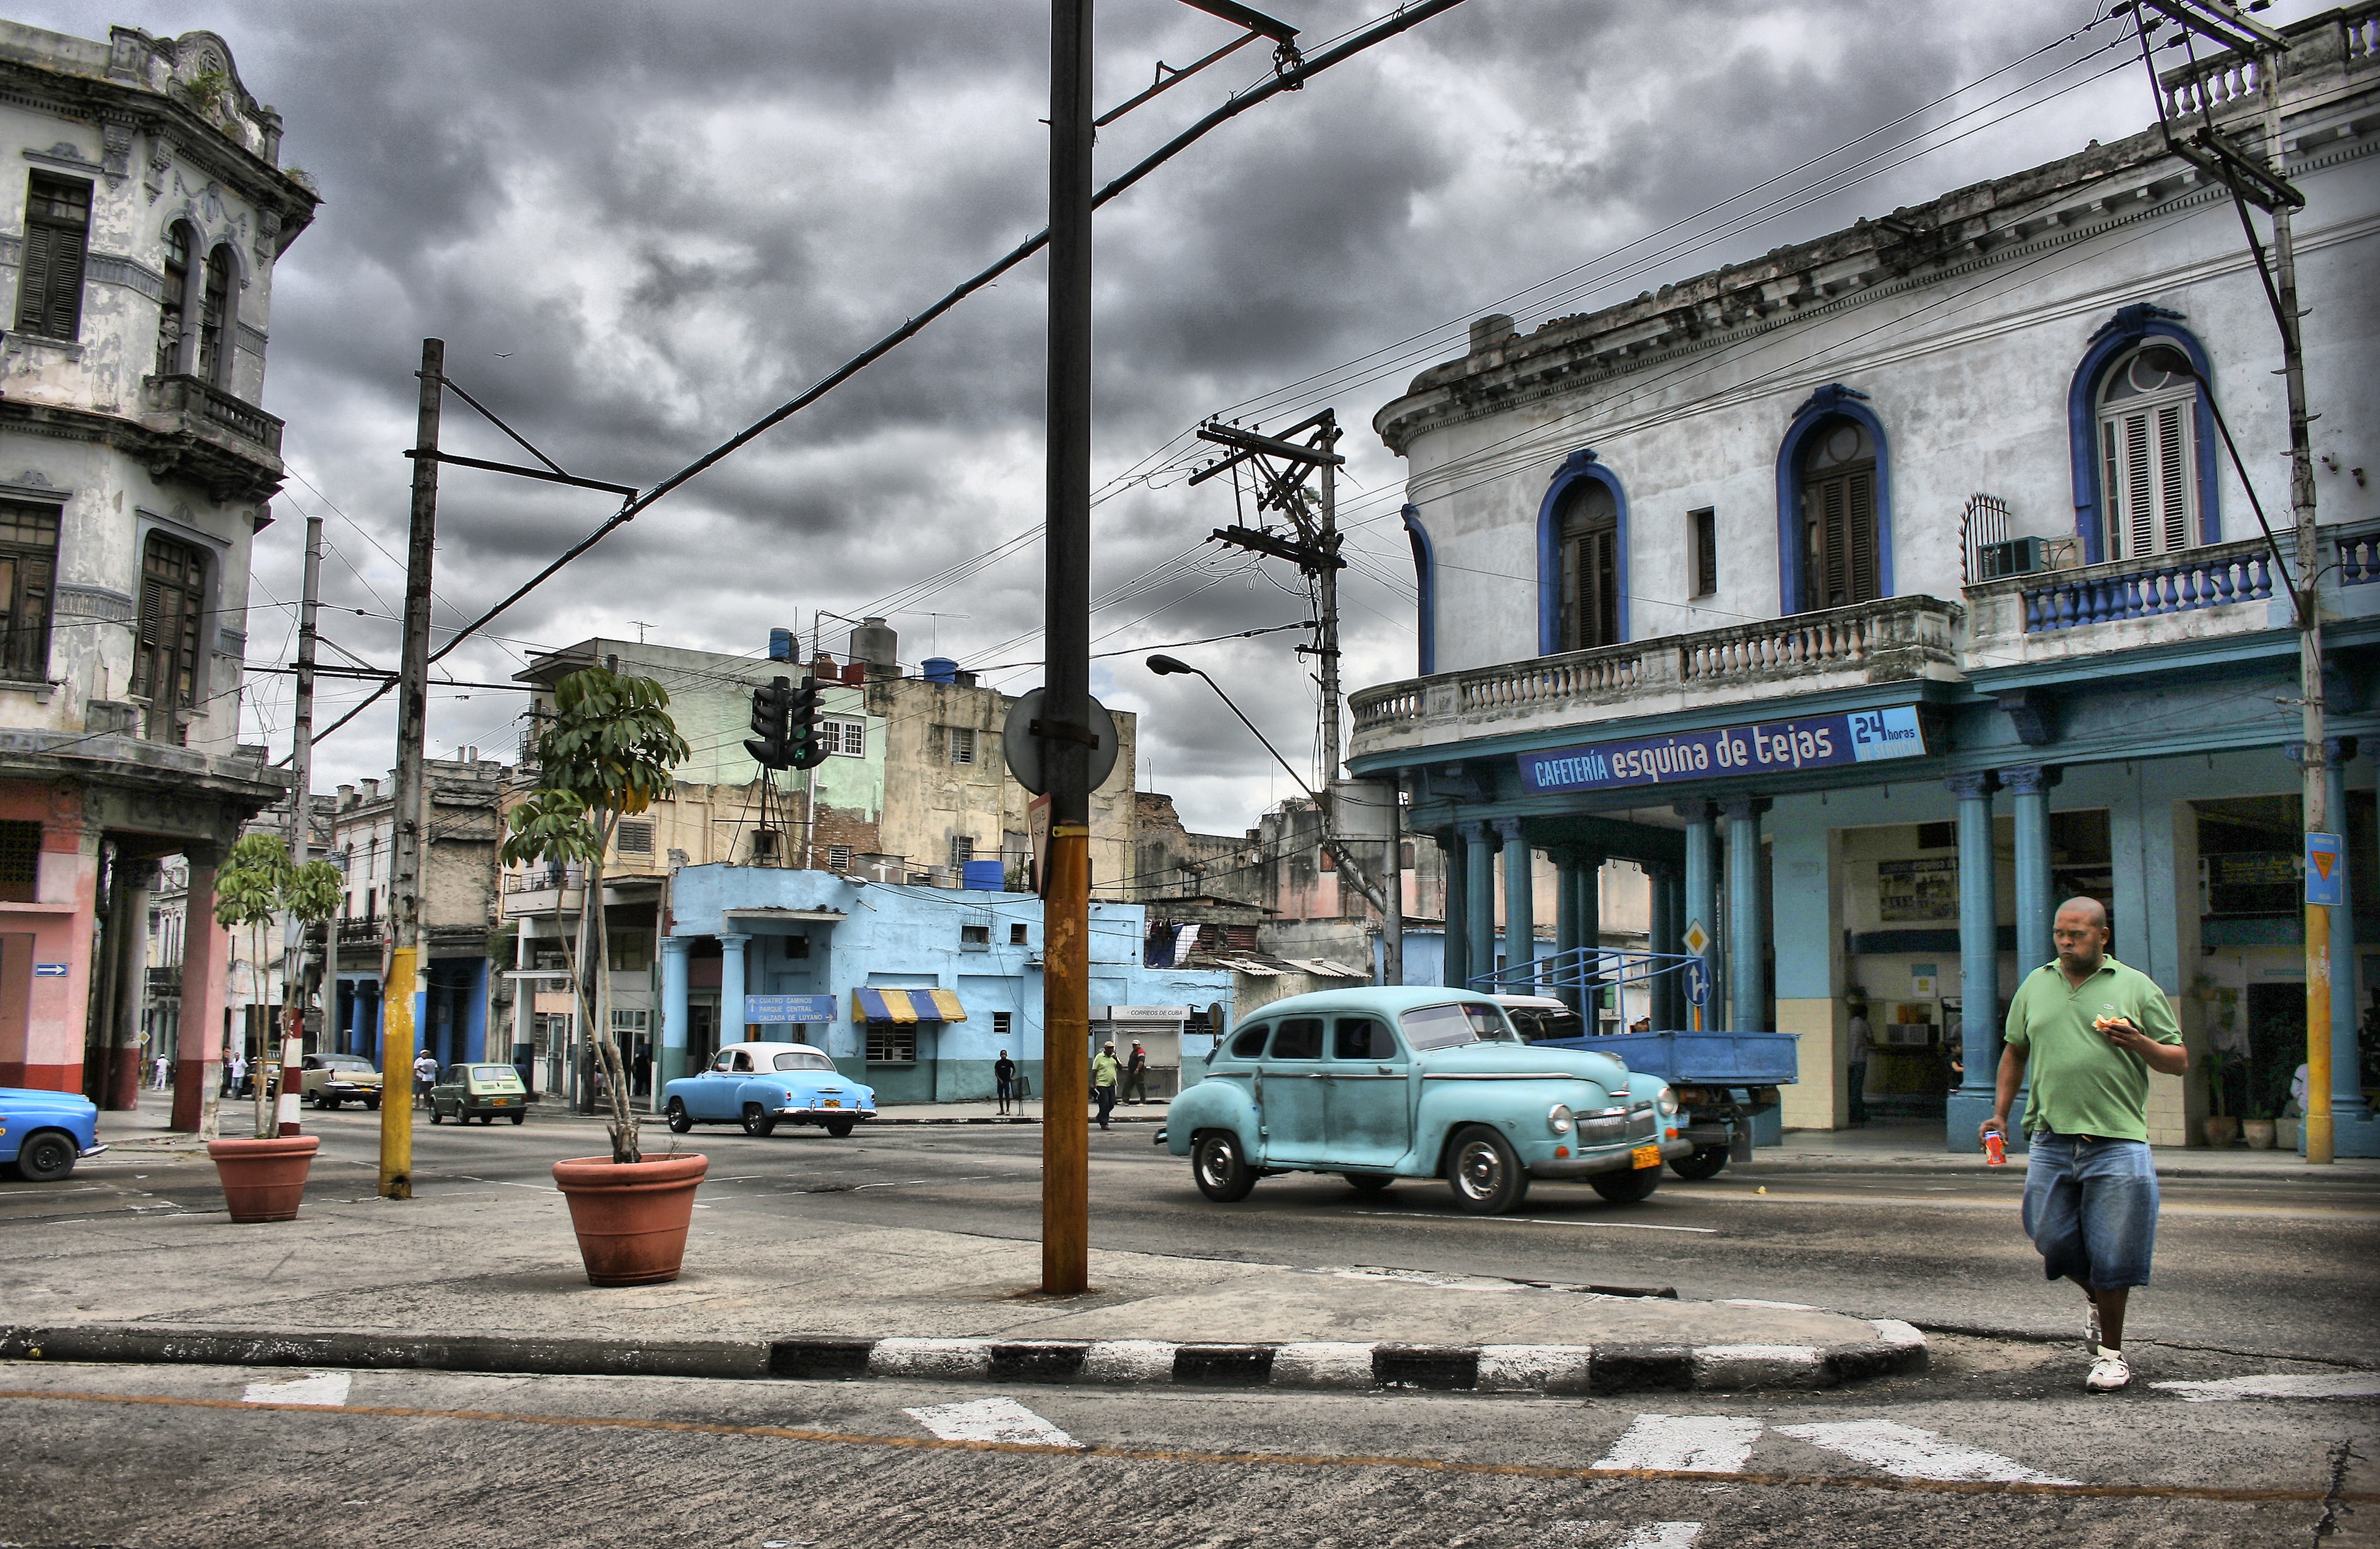
pedestrian, architecture, people, road, traffic, street, town, building, city, urban, asphalt, cityscape, downtown, walk, transit, transport, suburb, facade, lane, cuba, capital, clouds, corner, infrastructure, houses, cars, town square, havana, neighbourhood, calzada, antique car, pedestrian crossing, urban area, residential area, human settlement